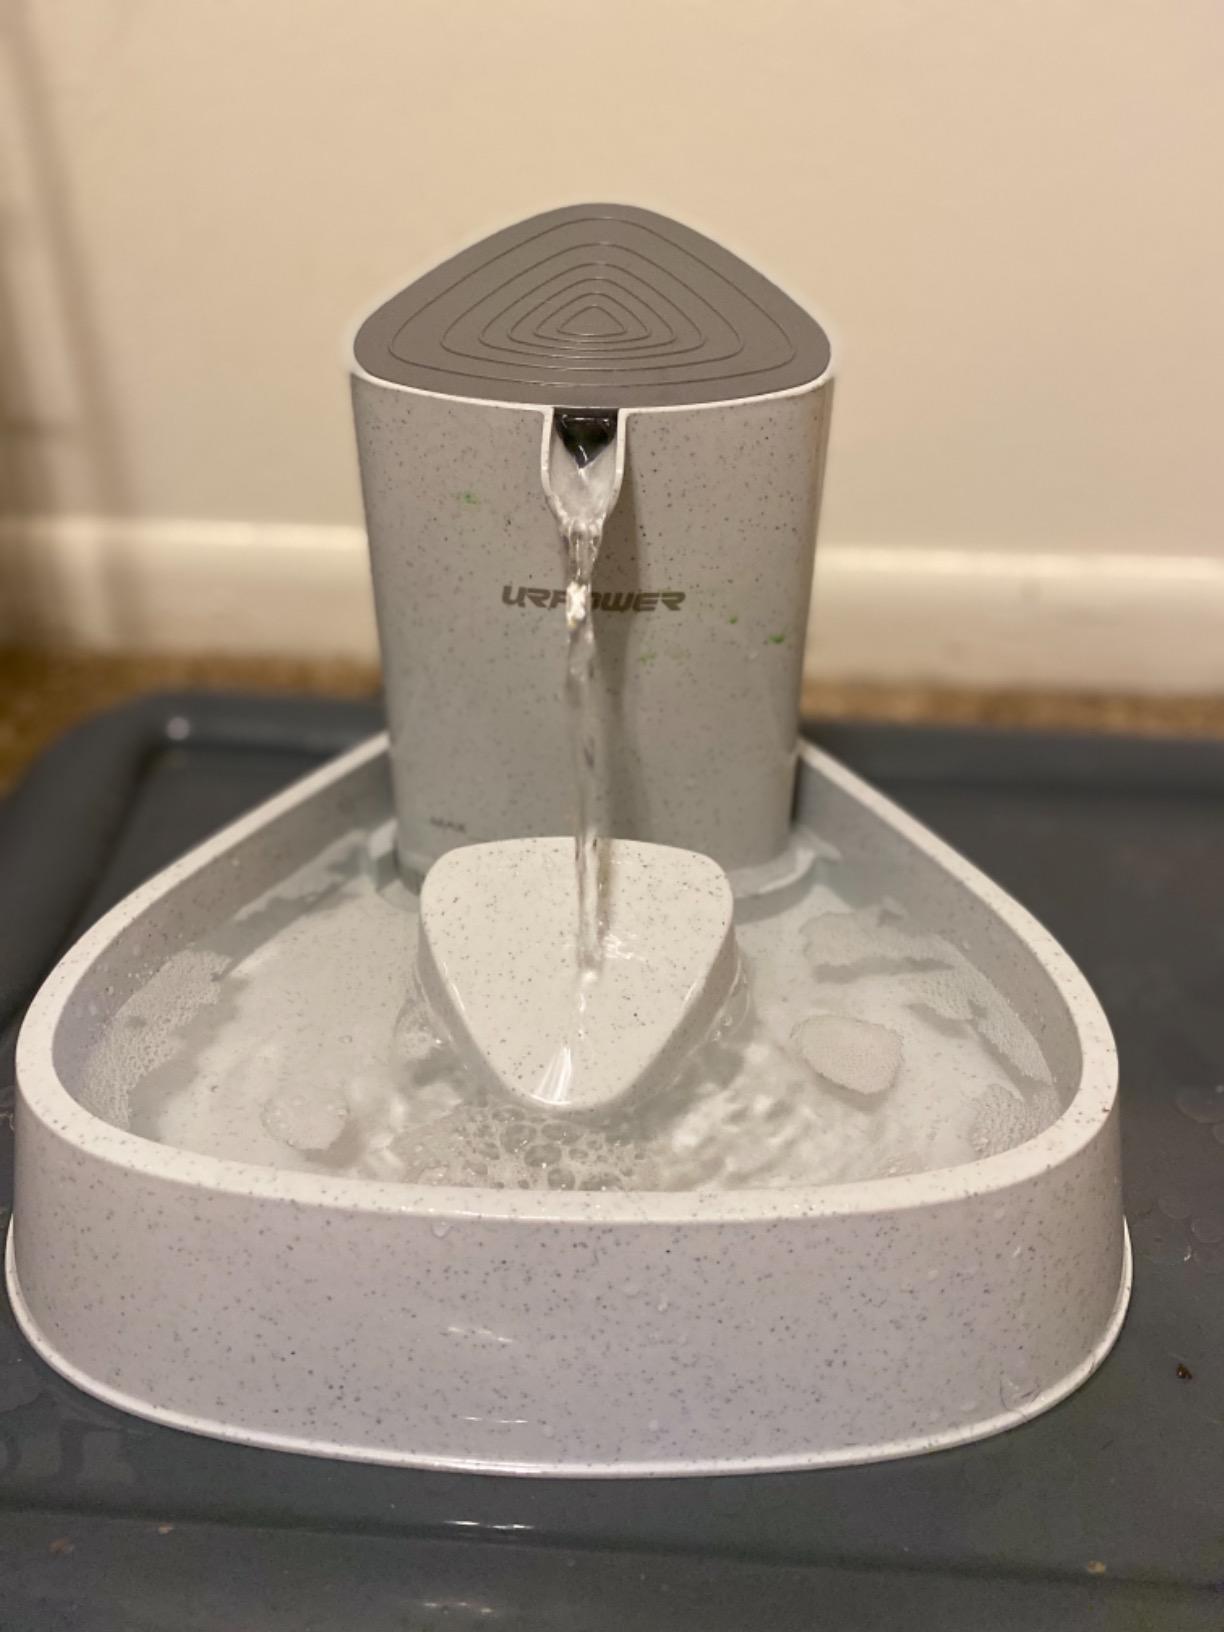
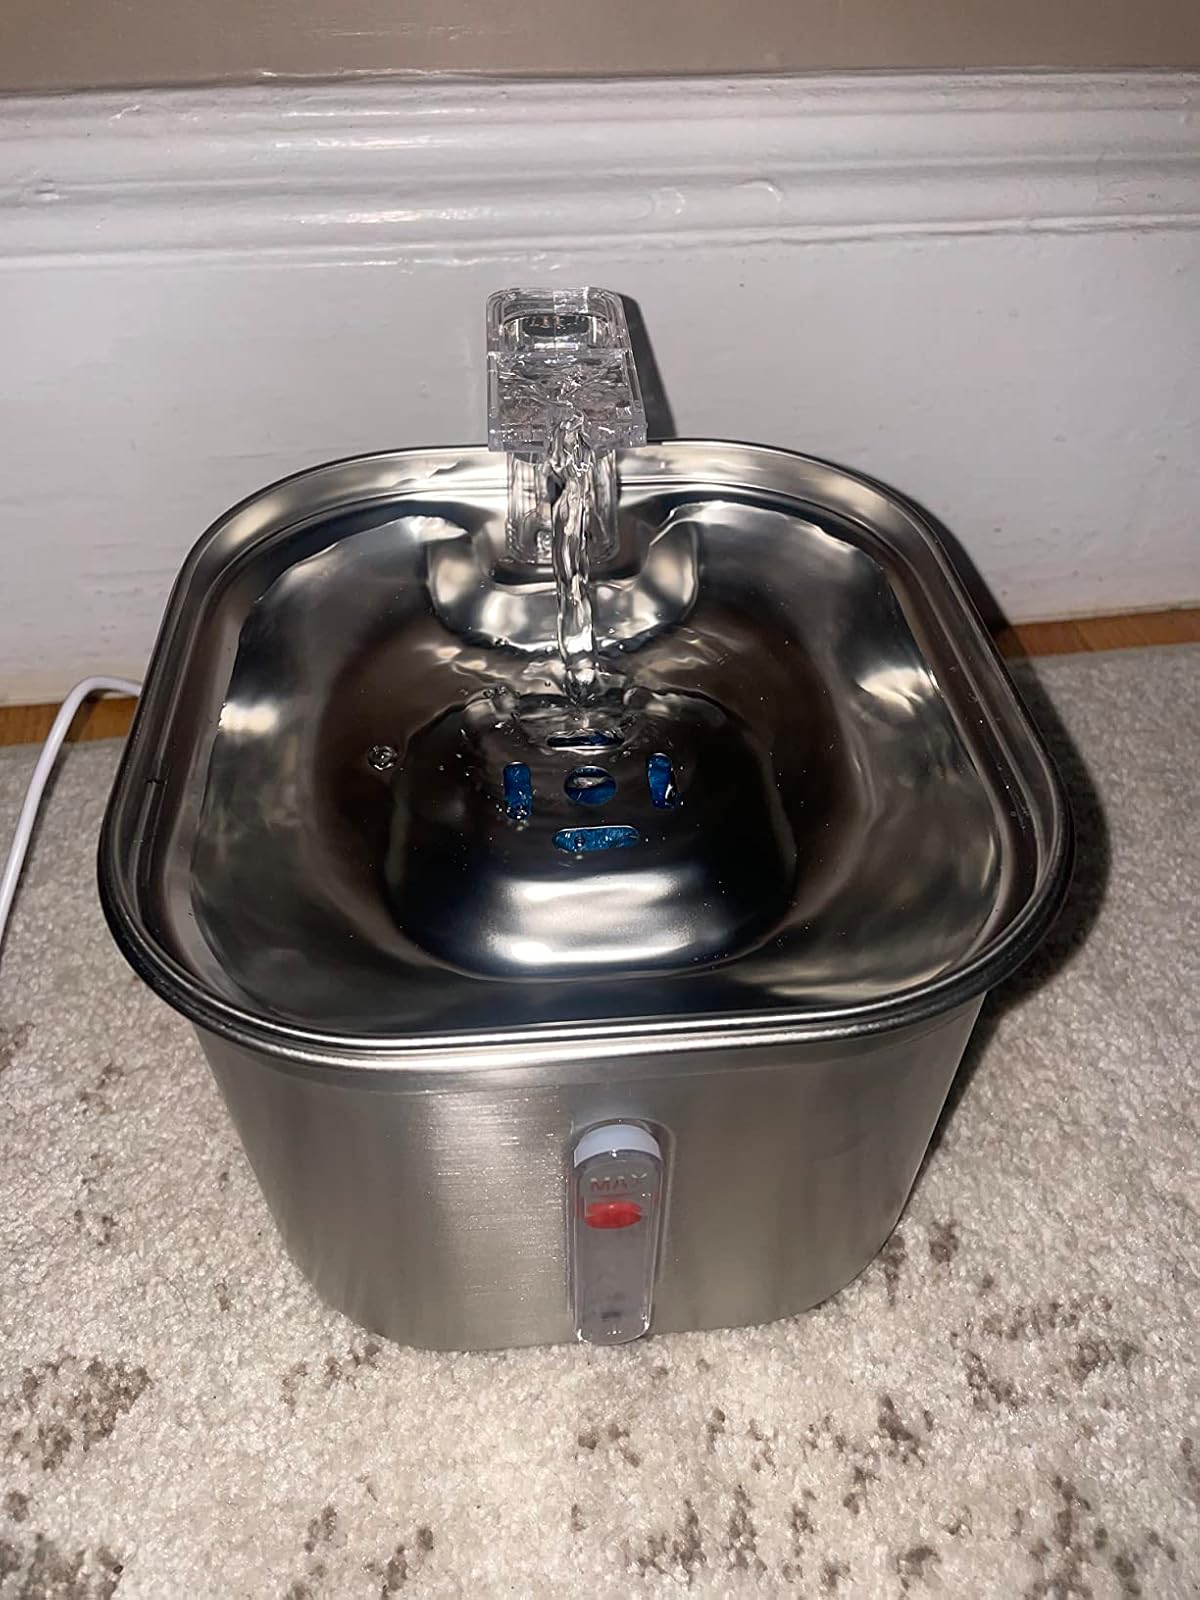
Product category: items_bowl
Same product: no